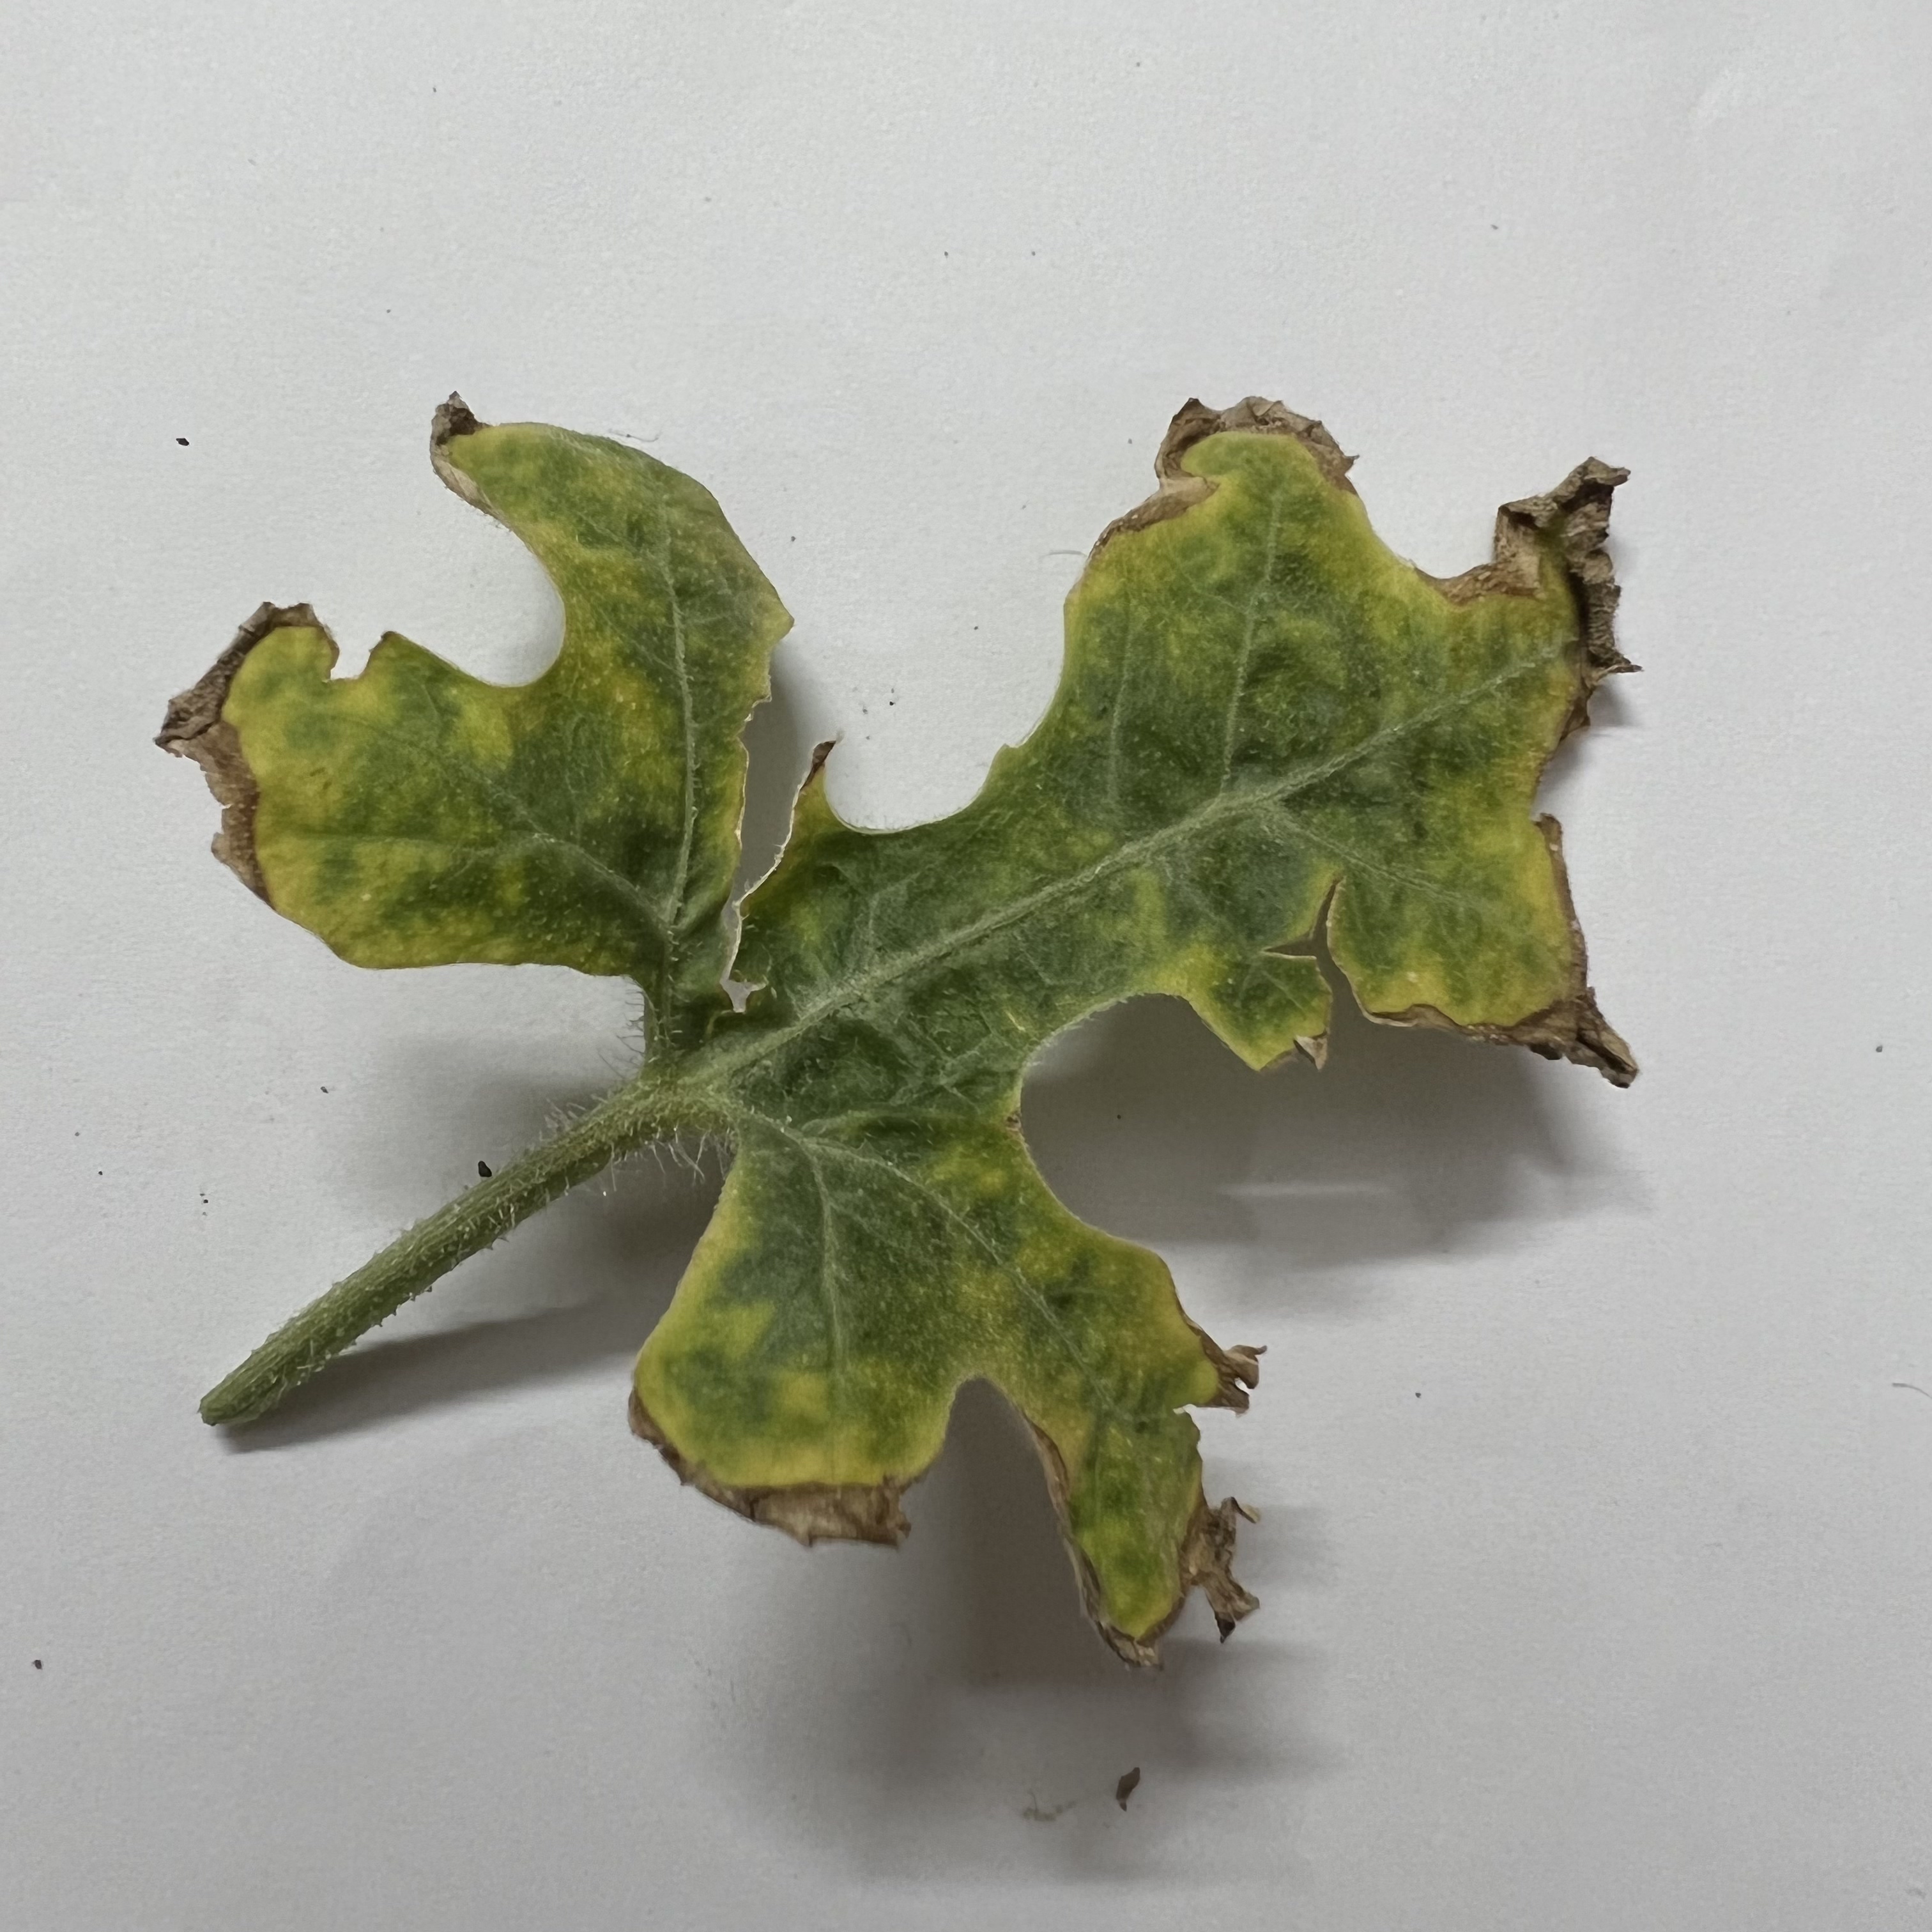
Label: Downy_Mildew